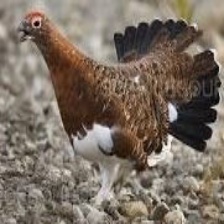
Species: WILLOW PTARMIGAN
Scientific name: LAGOPUS LAGOPUS